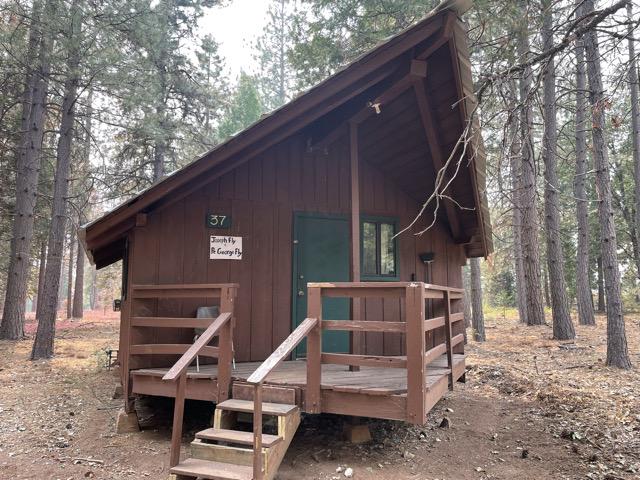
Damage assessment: no_damage